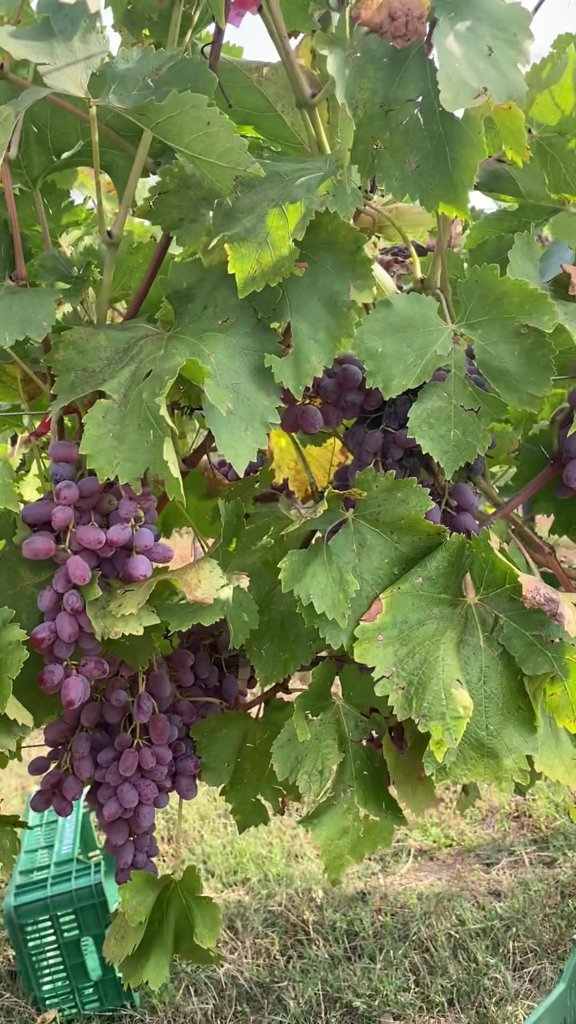
Berries visible: 166
Grape clusters: 6